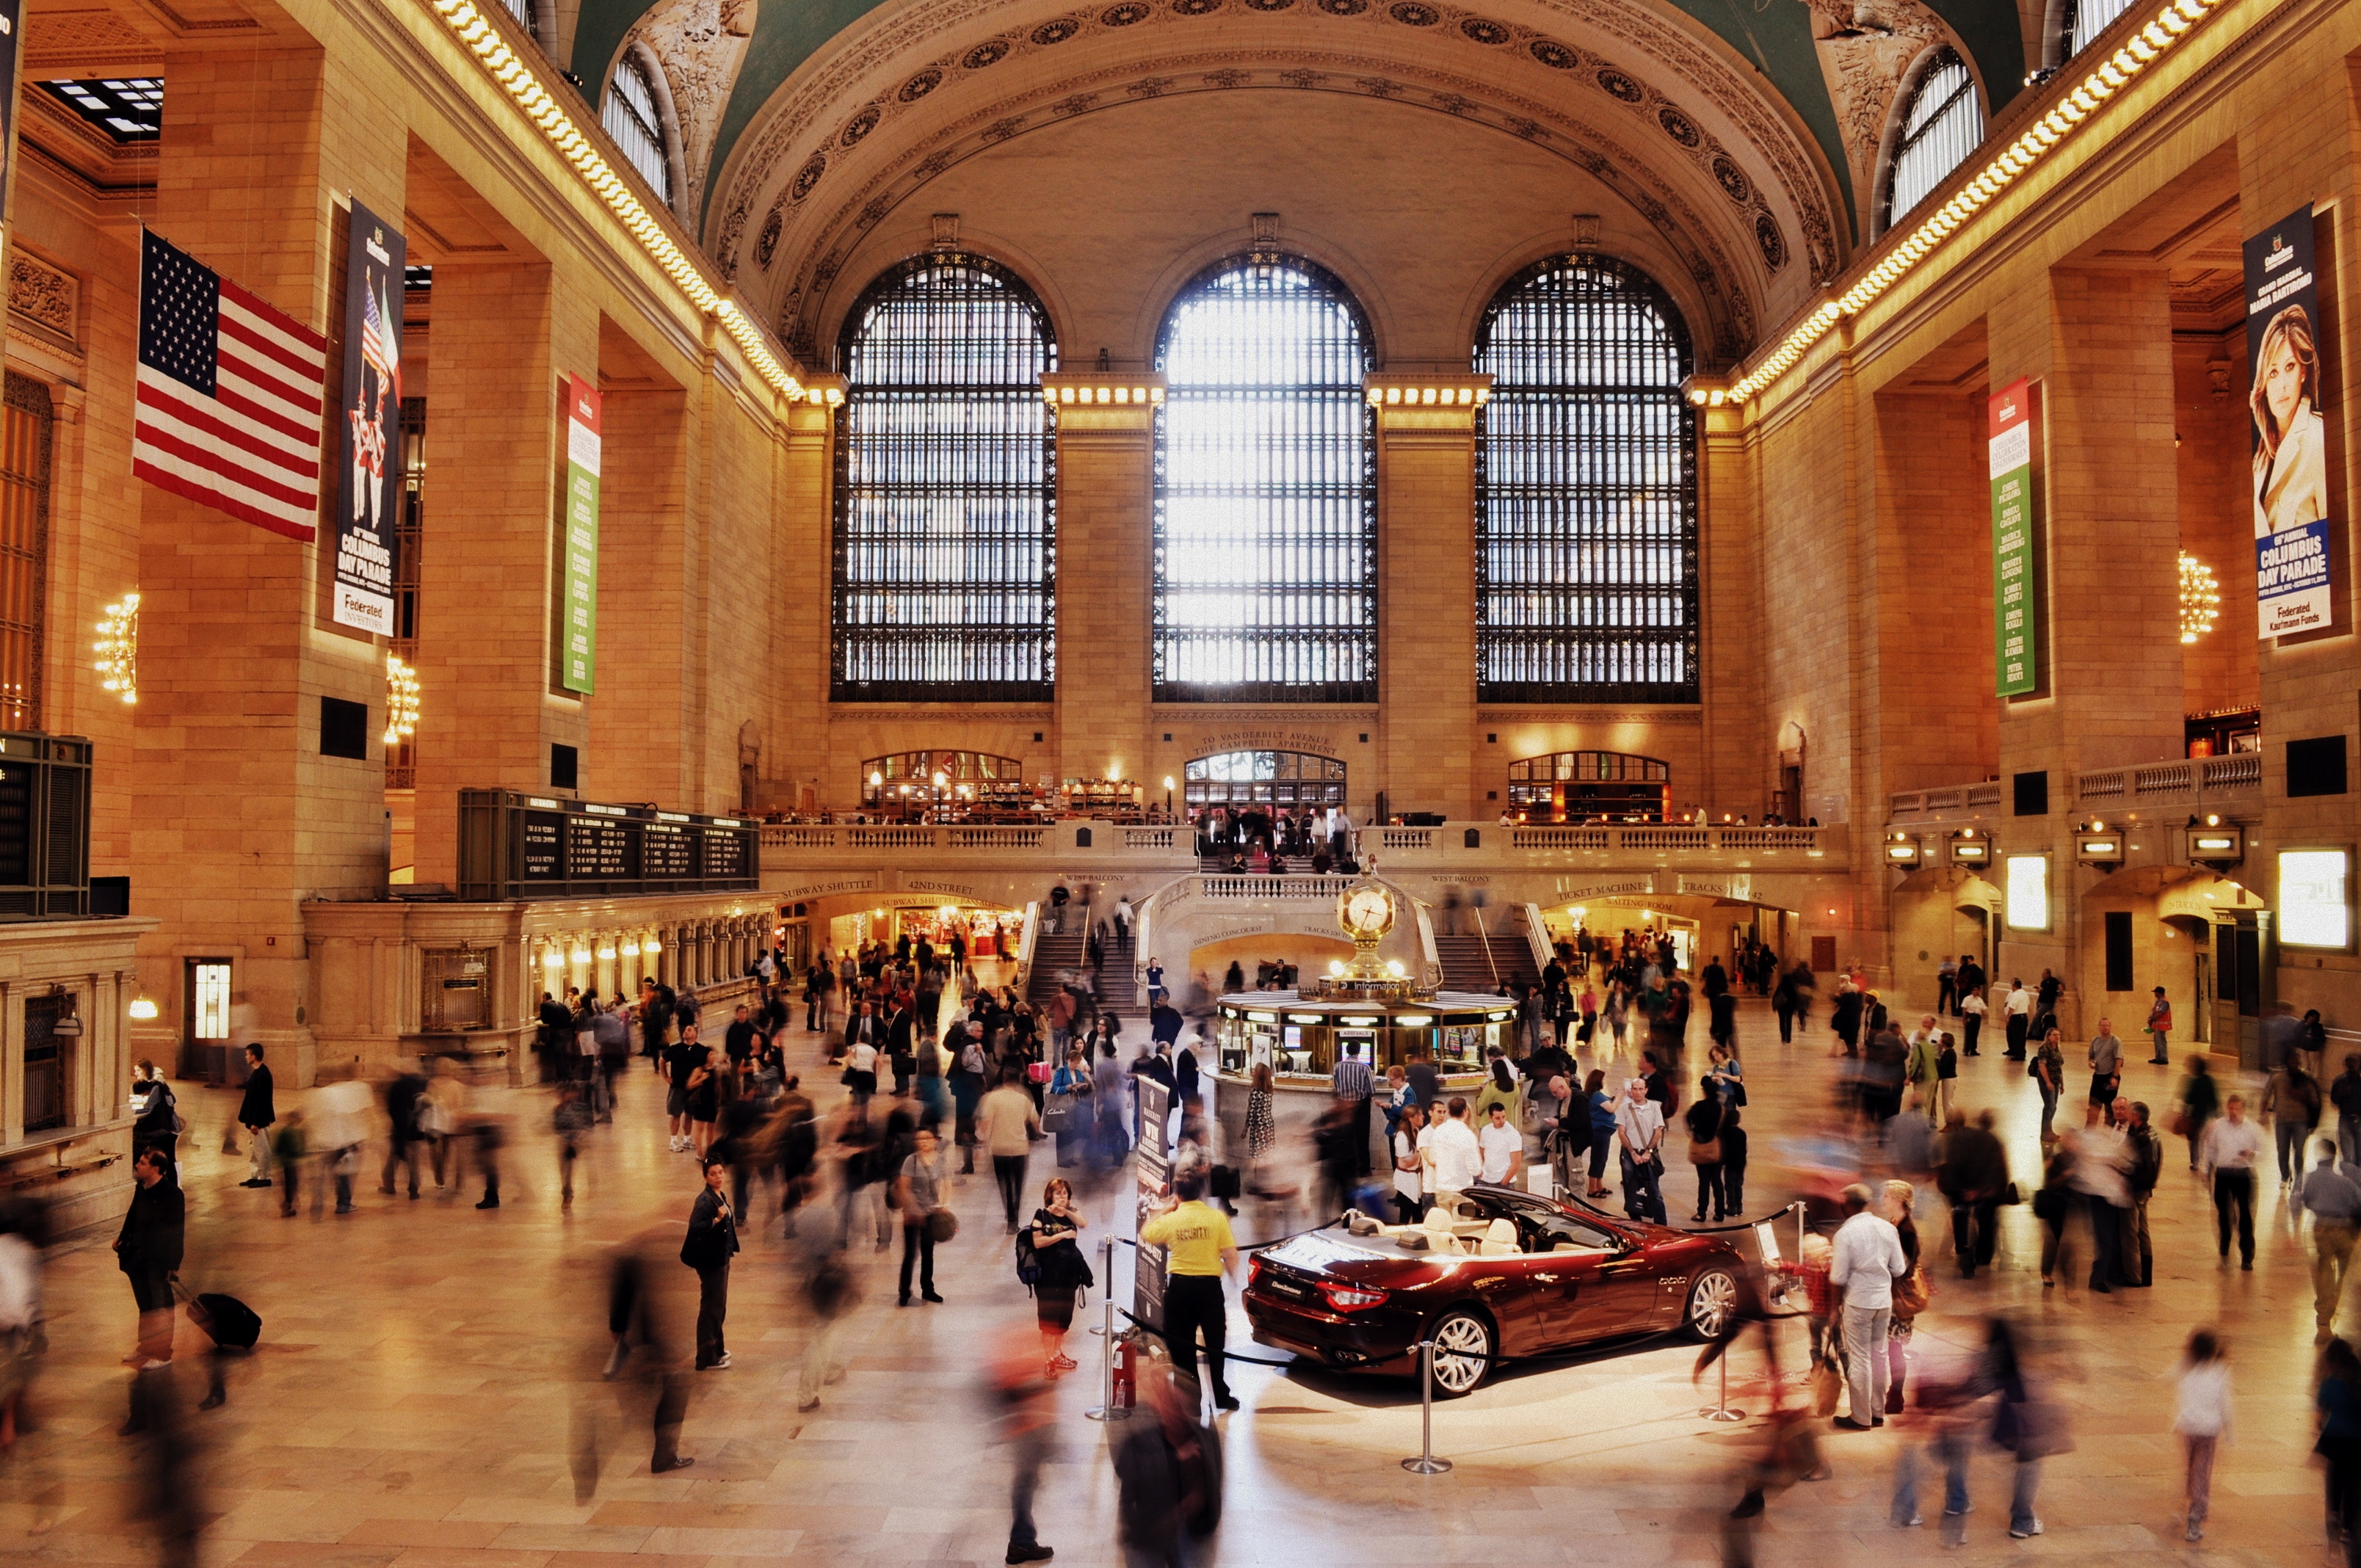
building, city, downtown, plaza, landmark, tourist attraction, shopping mall